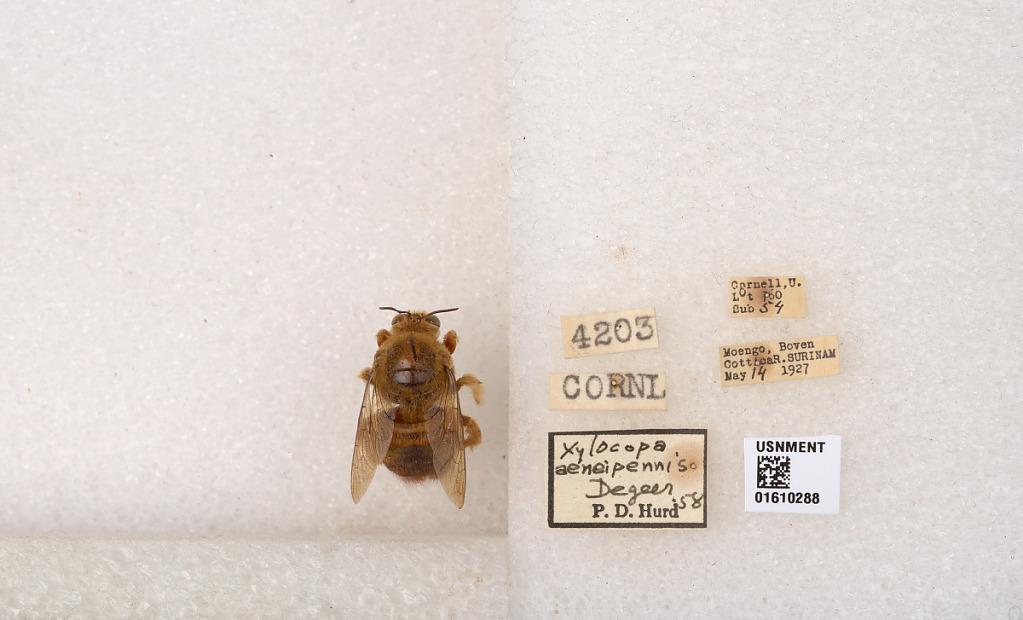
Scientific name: Xylocopa (Neoxylocopa) aeneipennis (De Geer)
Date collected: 1927-5-14
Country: Surinam
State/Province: Marowijne
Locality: Moengo, Boven Cottiva River
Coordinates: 5.84427, -54.5791
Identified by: Hurd, P. D.